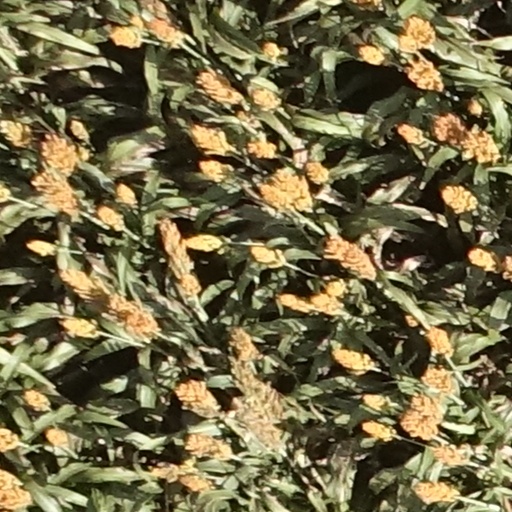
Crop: sorghum